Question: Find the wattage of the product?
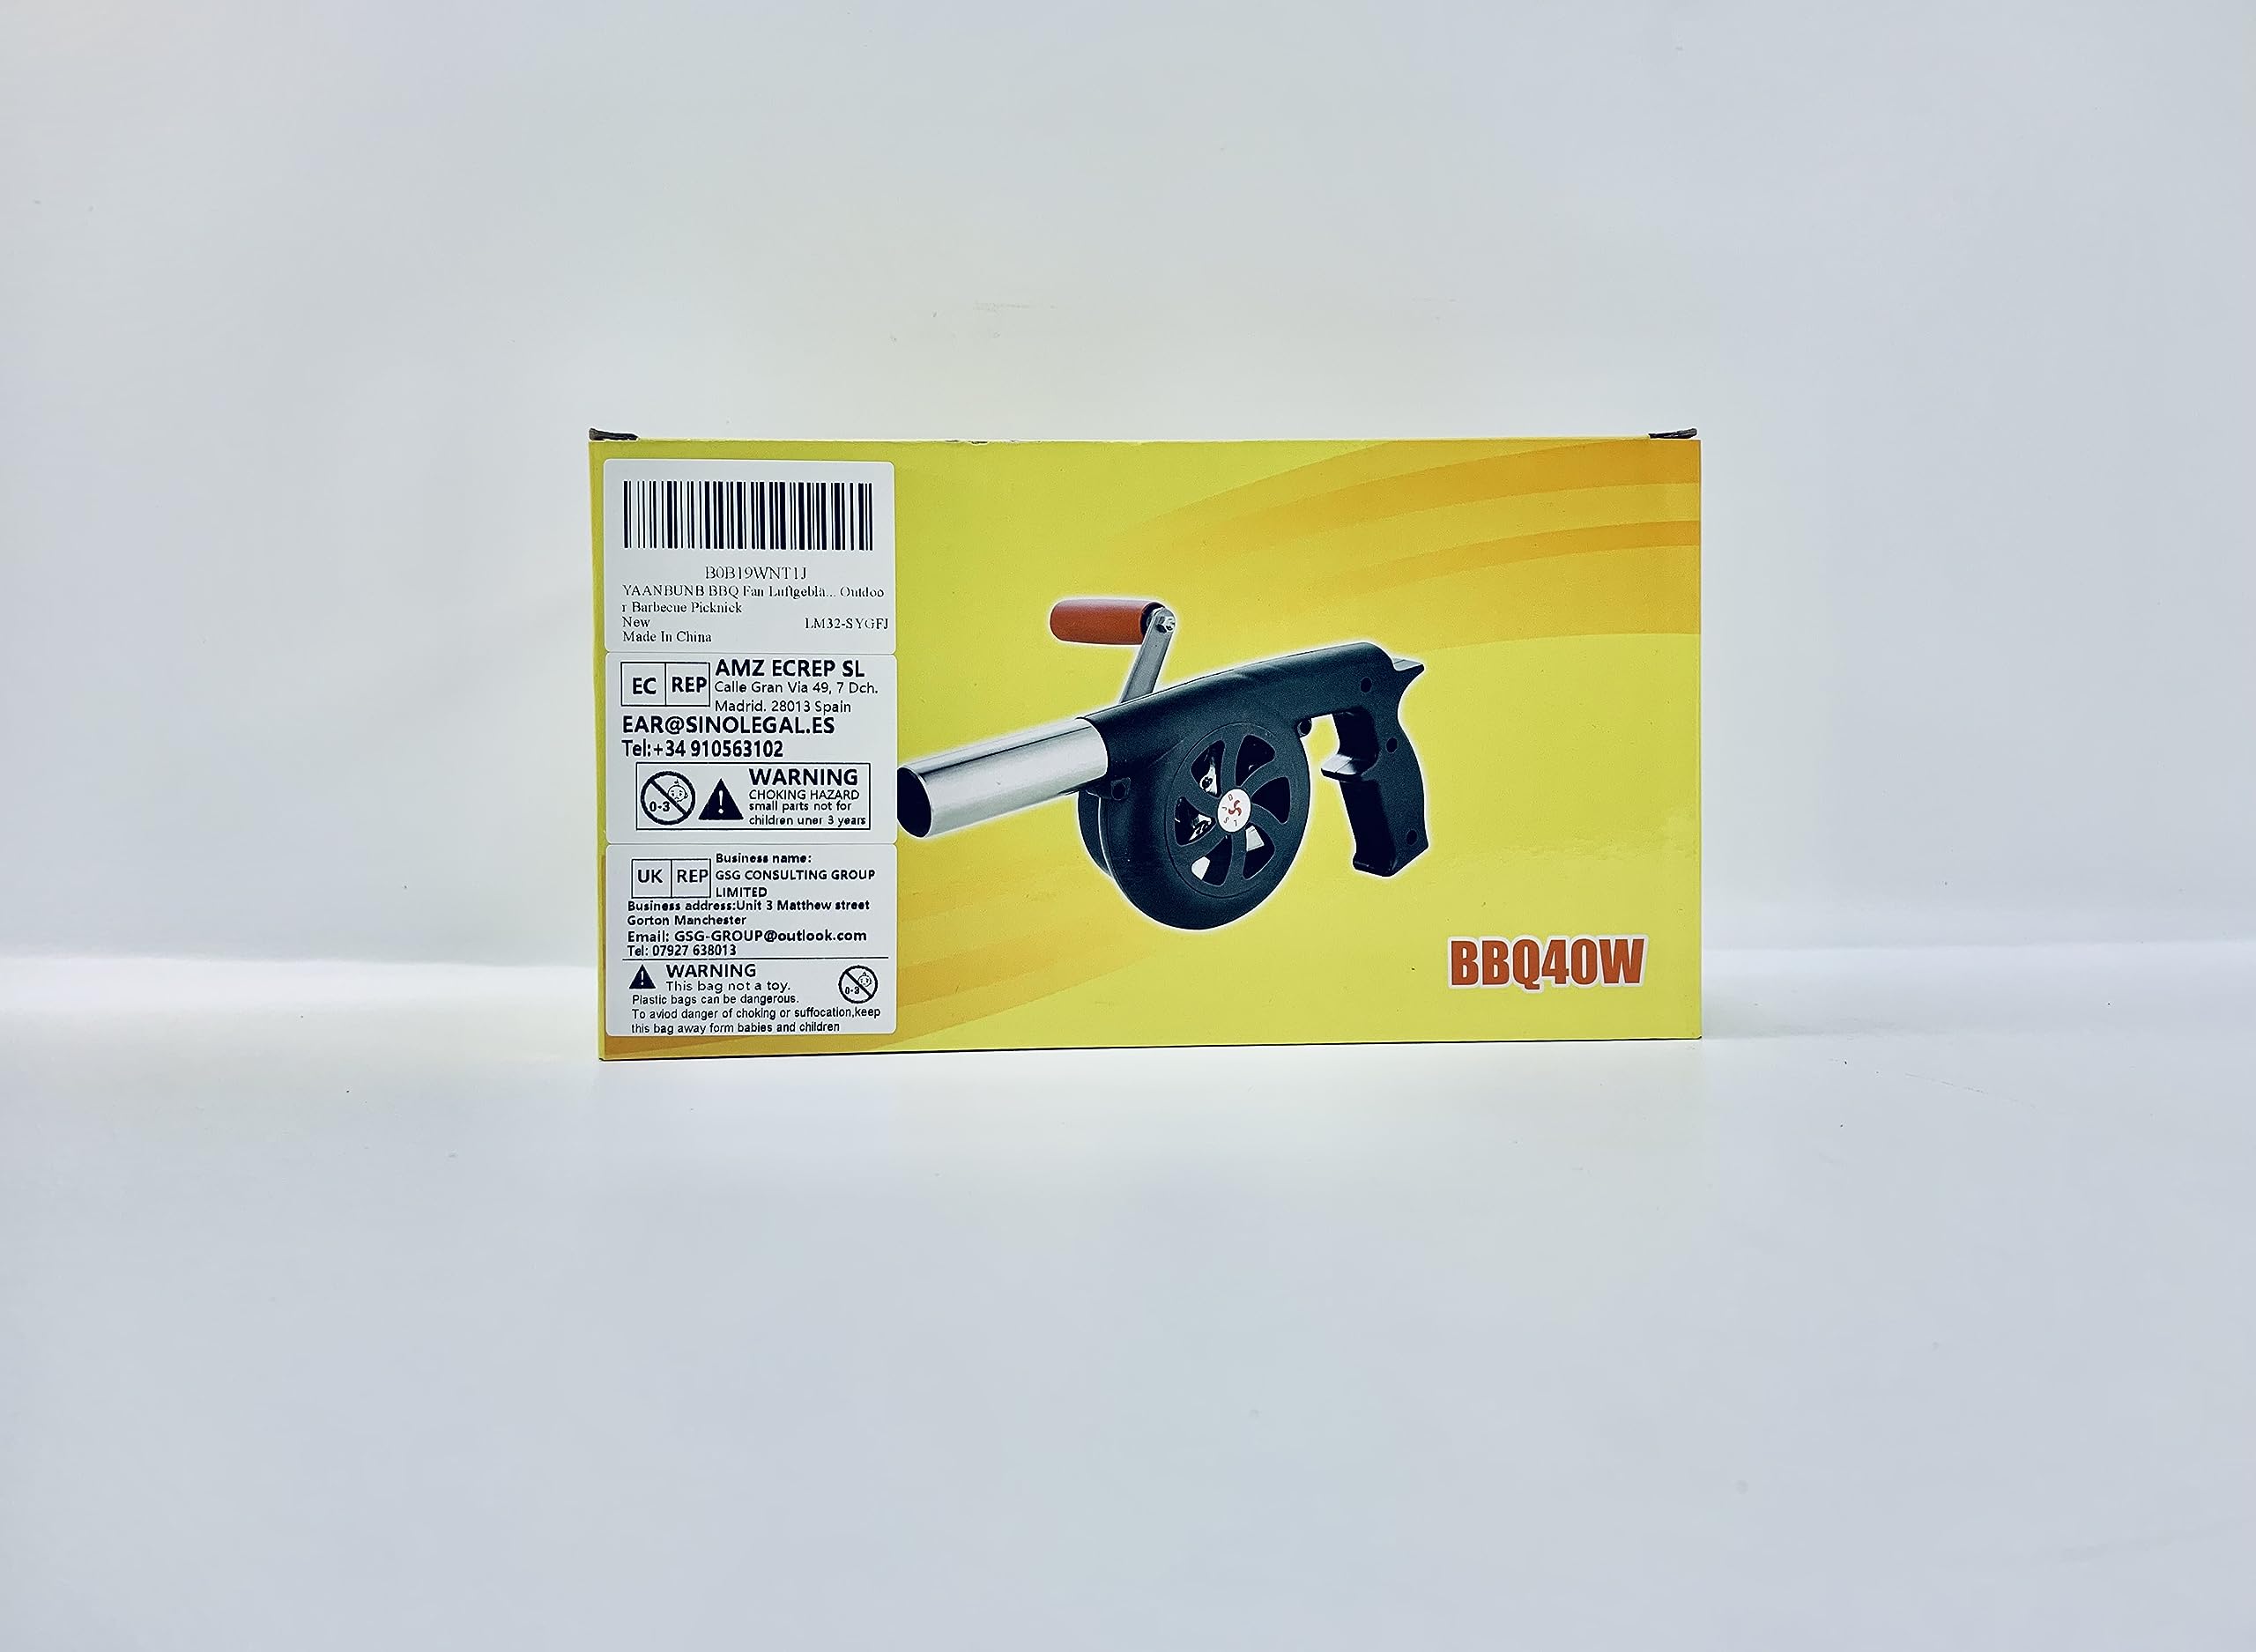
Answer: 40.0 watt